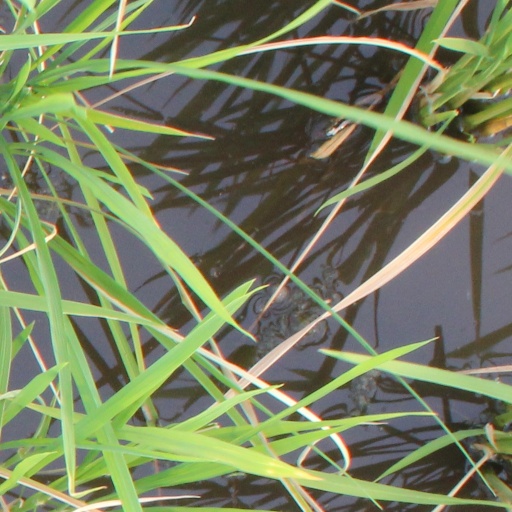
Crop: rice